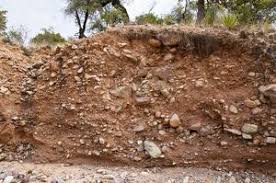
Soil type: Alluvial soil